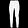
Label: Trouser